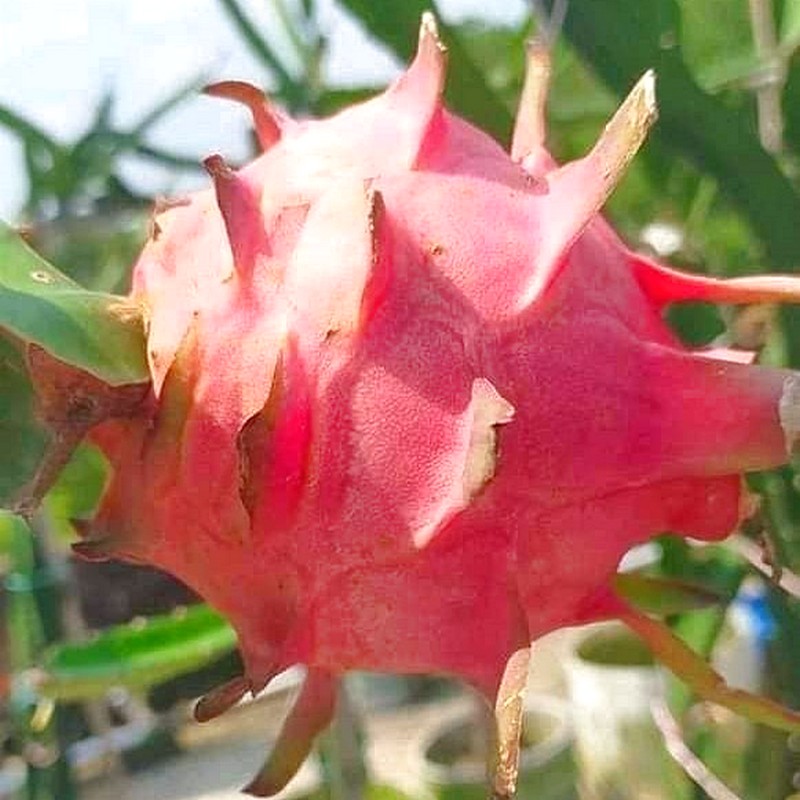
Label: Mature Dragon Fruit